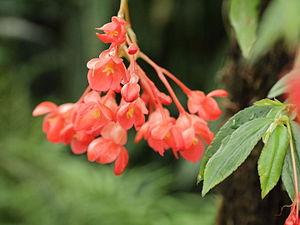
Begonia foliosa est une espèce de plantes de la famille des Begoniaceae. Ce bégonia est originaire d'Amérique du Sud. L'espèce fait partie de la section Lepsia. Elle a été décrite en 1825 par Karl Sigismund Kunth. L'épithète spécifique signifie « feuillue ».